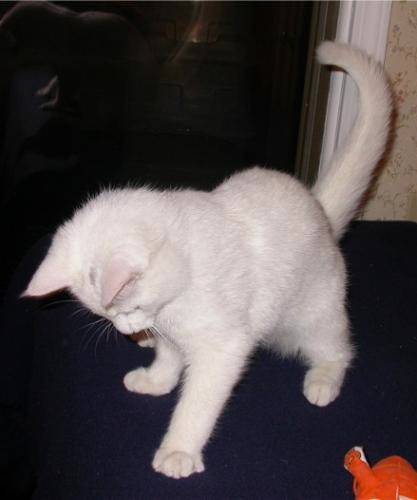
Label: cat